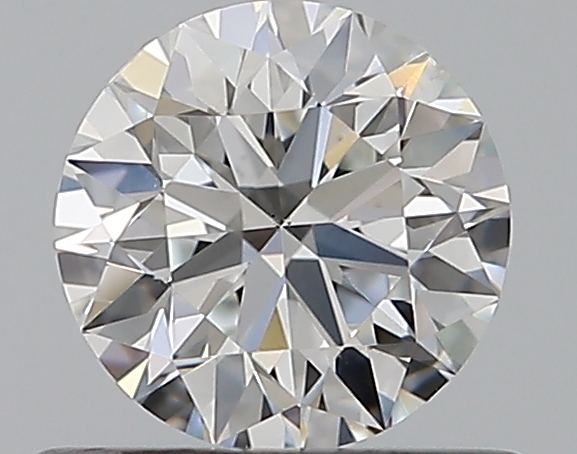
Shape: round
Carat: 0.5
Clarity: VS2
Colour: F
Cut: EX
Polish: EX
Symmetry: EX
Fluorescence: N
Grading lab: GIA
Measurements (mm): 5.04 x 5.07 x 3.16